BITNET

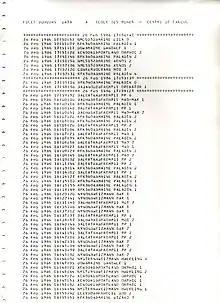
An extract of MAD's connection log from 1986 shows the frequency of connections worldwide.

, and Gopher. Gateways for the lists made them available on Usenet. BITNET also supported interactive transmission of files and messages to other users. A gateway service called TRICKLE enabled users to request files from Internet FTP servers in 64 Kb UUencoded chunks. The "Interchat Relay Network", popularly known as Bitnet Relay, was the network's instant messaging feature.